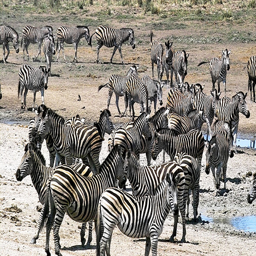
A herd of zebras are in the plain.
A herd of zebras standing in an open dirt and grass field.
a large group of zebra near some water
A large group of zebras standing around puddles on the ground.
A large group of zebras stand around a small watering hole.